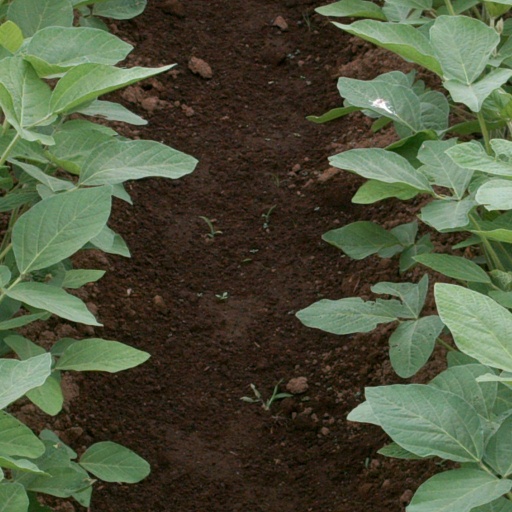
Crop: soybean